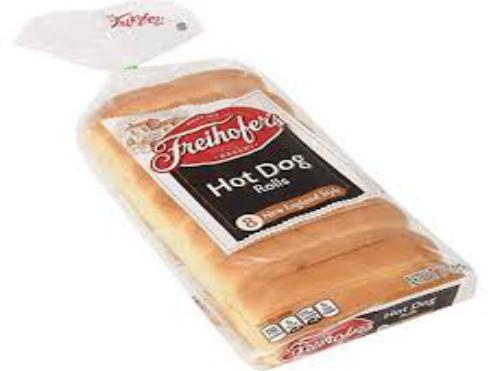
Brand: Freihofers
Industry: Food